Where's Wally?: The Ultimate Fun Book

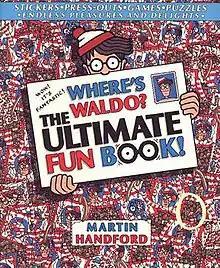
American cover

Where's Wally?: The Ultimate Fun Book (Where's Waldo?: The Ultimate Fun Book in America) is a "Where's Wally?" activity book released in 1990. The book introduces Wilma, her dog Woof, and the Wally Watchers.